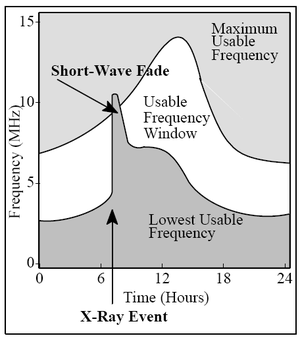
La propagation en haute fréquence, utilise des phénomènes physiques variés, onde de sol, onde directe ou réflexion ionosphérique, rendant la réception fluctuante. Son utilisation pour les liaisons à courtes ou longues distances n'est possible que par la connaissance de ces modes de propagation, le choix des fréquences, des modulations et des antennes à utiliser.
L'ionosphère d'une planète est une couche de son atmosphère caractérisée par une ionisation partielle des gaz. Dans le cas de la Terre elle se situe entre environ 60 et 1 000 km d'altitude et recouvre donc une partie de la mésosphère, toute la thermosphère et une partie de l'exosphère.
"La MUF, ou ""fréquence maximale utilisable"" est le terme utilisé en propagation en haute fréquence, pour désigner la fréquence jusqu'à laquelle l'onde radioélectrique peut revenir au sol grâce à la réflexion ionosphérique.